Frankenberg, Hesse

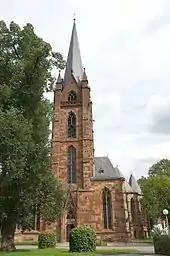
Liebfrauenkirche with park

The new community grew quickly, underpinned by a healthy merchant and craftsman class. It was a sign of the growing prosperity that already in 1286, after the church dependence of Geismar had been broken, building work began on the great "Marienkirche" (Church of Mary) – now known as the "Liebfrauenkirche" – which was built using the "Elisabethkirche" in Marburg as a model. Frankenberg buyers and sellers broadly fostered trade links, as witnessed not only by the weekly markets, but also by the four yearly fairs. The economic upswing also afforded a quick upward cultural development. Already in the 13th century, Frankenberg had a town school ("Lateinschule"), which reached its greatest heights about 1500. Onto the church, which had been completed in 1353, the "Marienkapelle" (Mary's Chapel) was built between 1370 and 1380, one of Thyle von Frankenberg's masterworks.